John Henry Carpenter

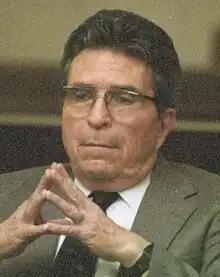
Carpenter during his 1994 trial

John Henry Carpenter (June 24, 1928 – September 3, 1998) was an American video equipment salesman, most widely known as a friend—and the accused murderer—of actor Bob Crane, who died in 1978.